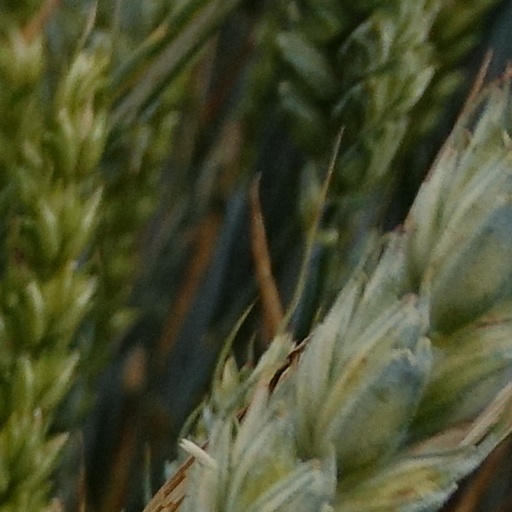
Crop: wheat